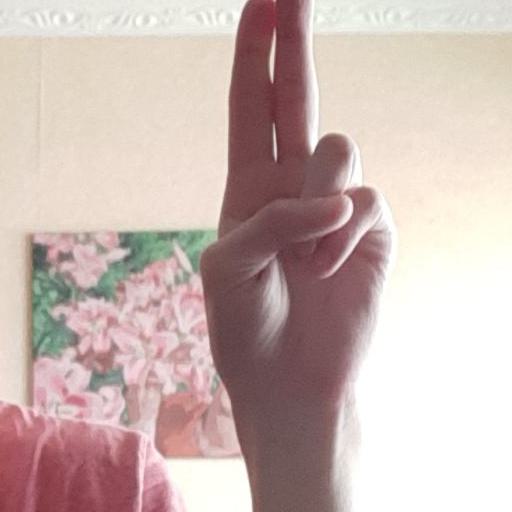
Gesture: two_up